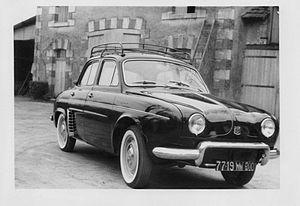
Cette page concerne l'année 1956 du calendrier grégorien.